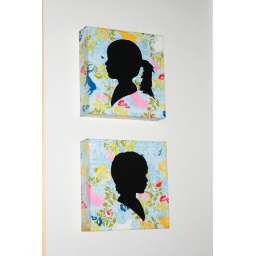
Silhouettes of my two kids, cut out in black paper and put on decoupaged canvases